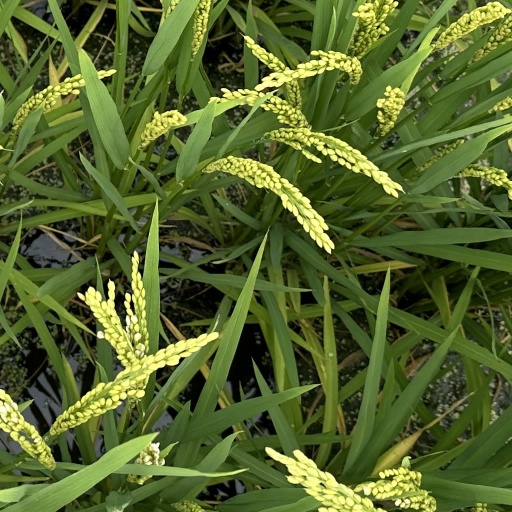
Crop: rice